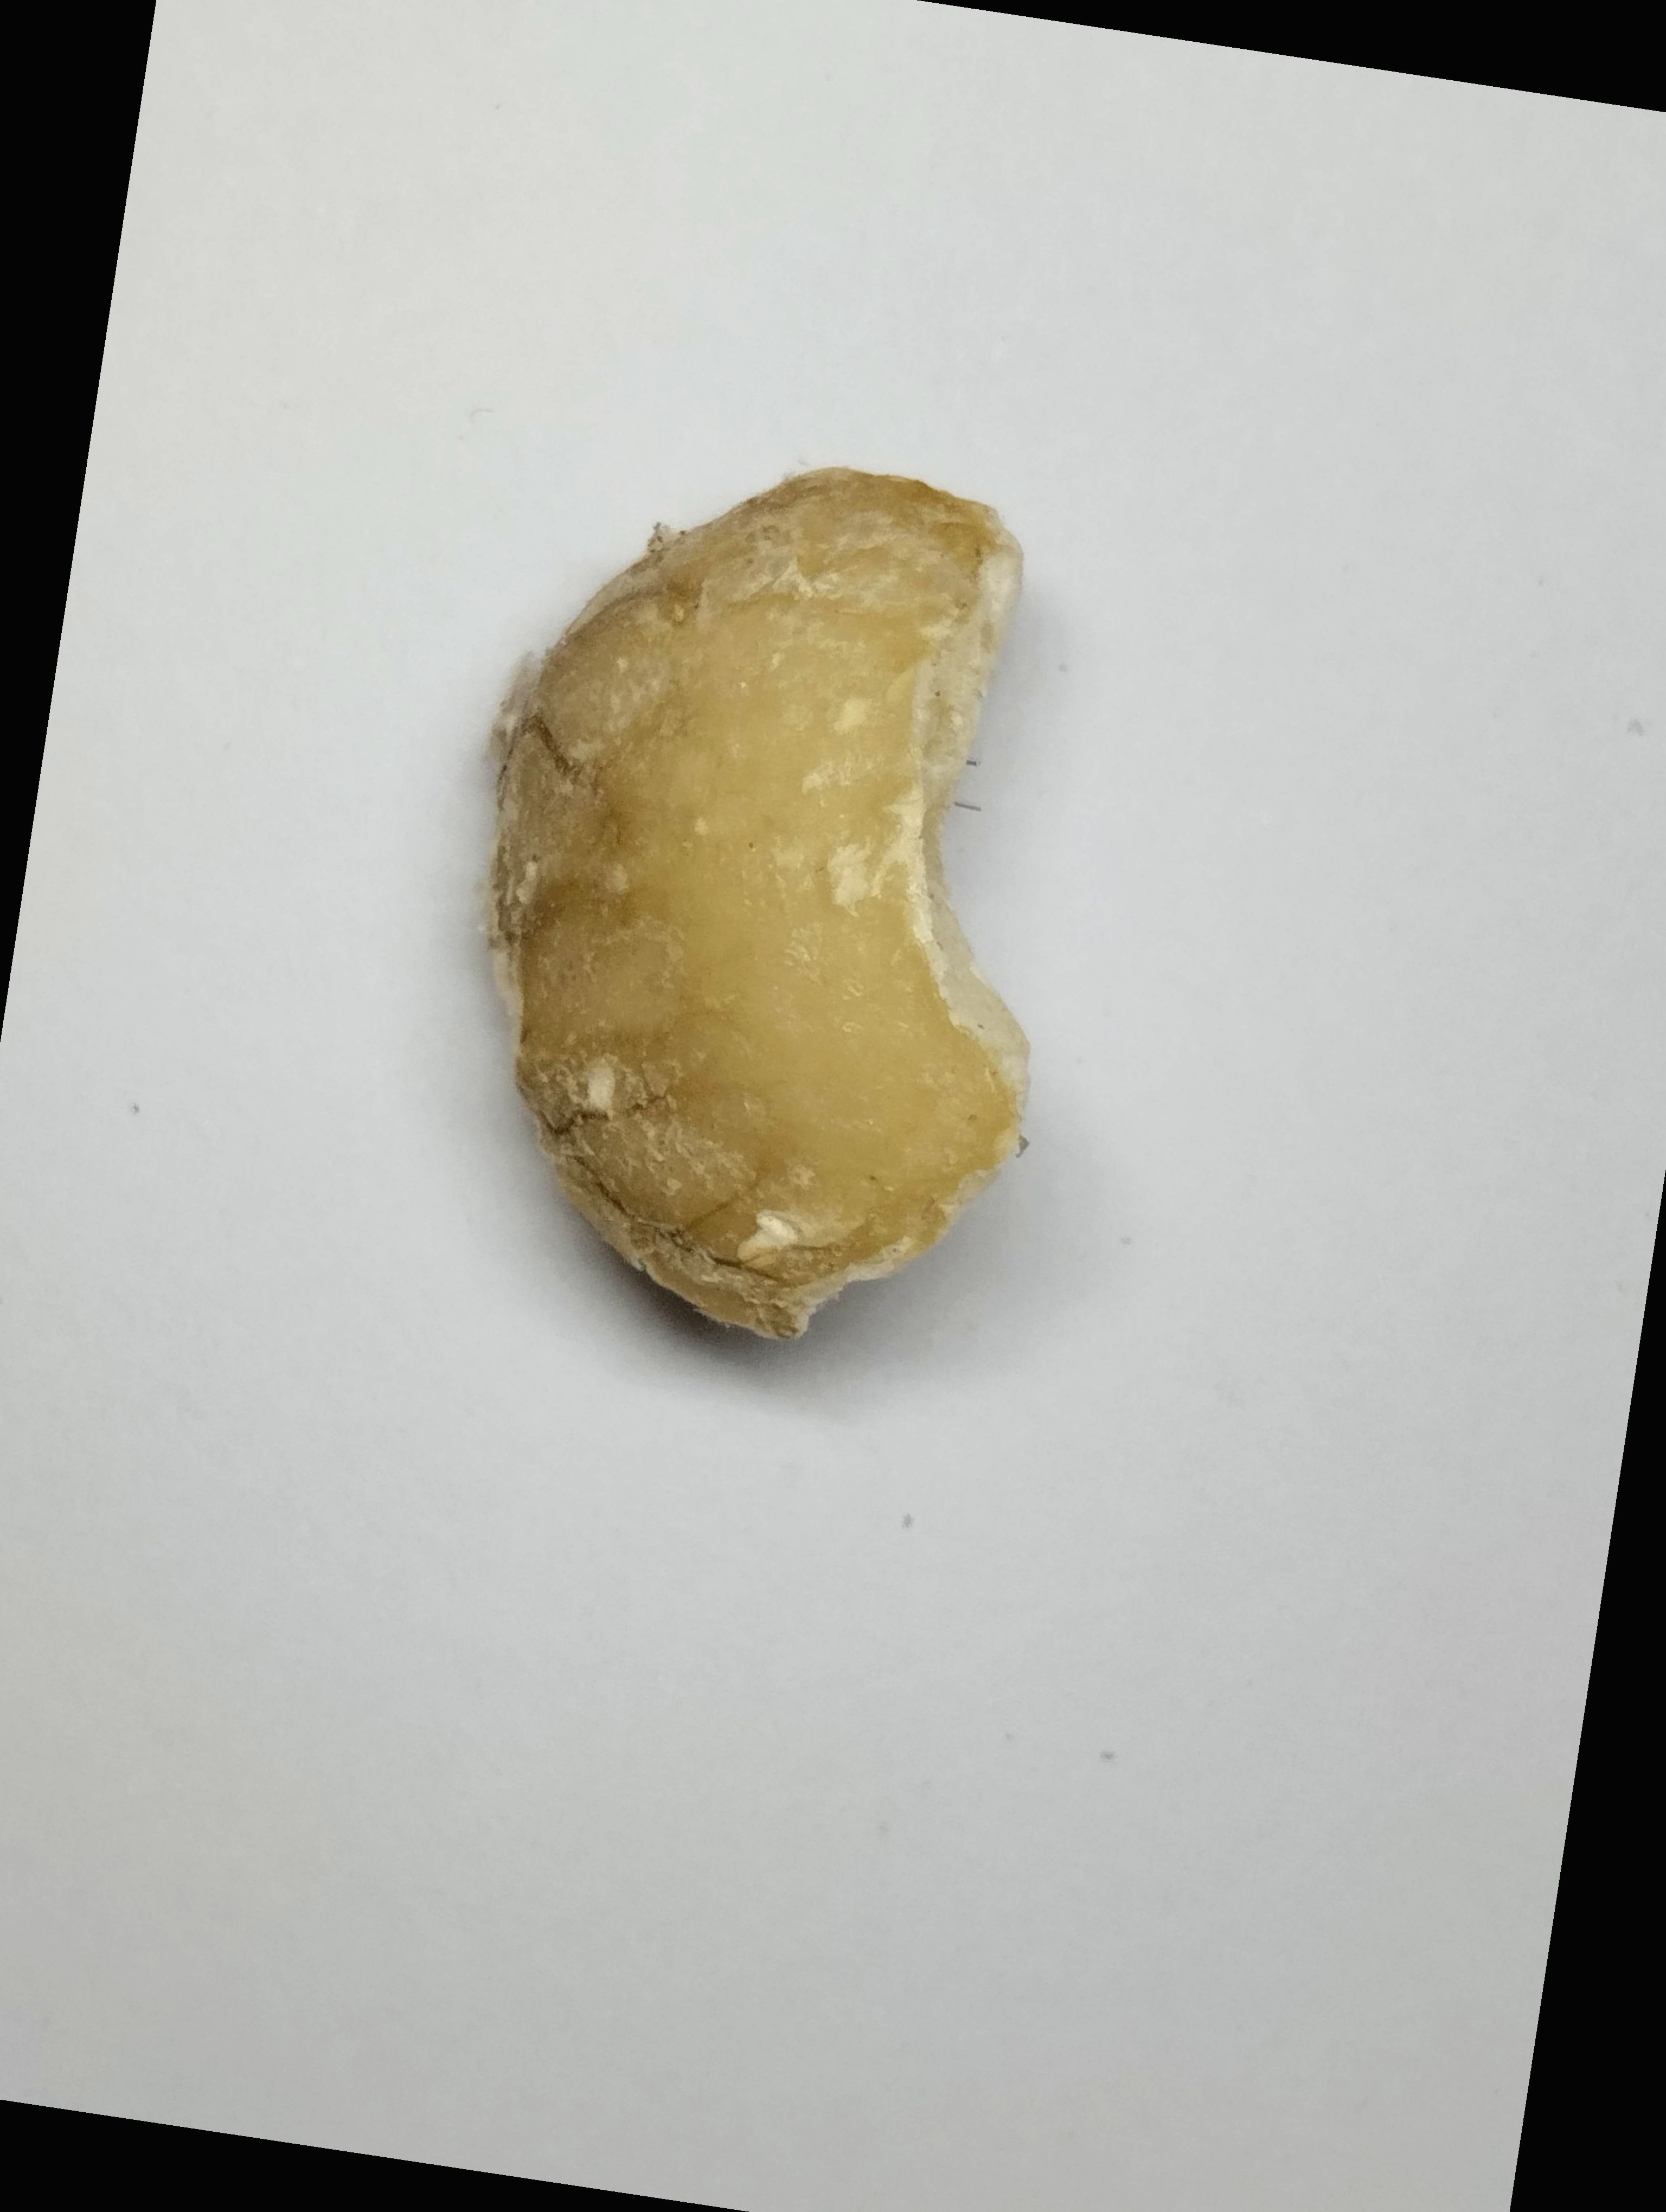
Label: rusak (damaged seed)